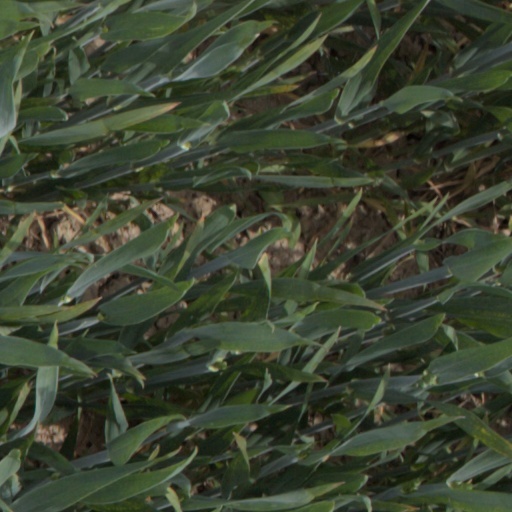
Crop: wheat